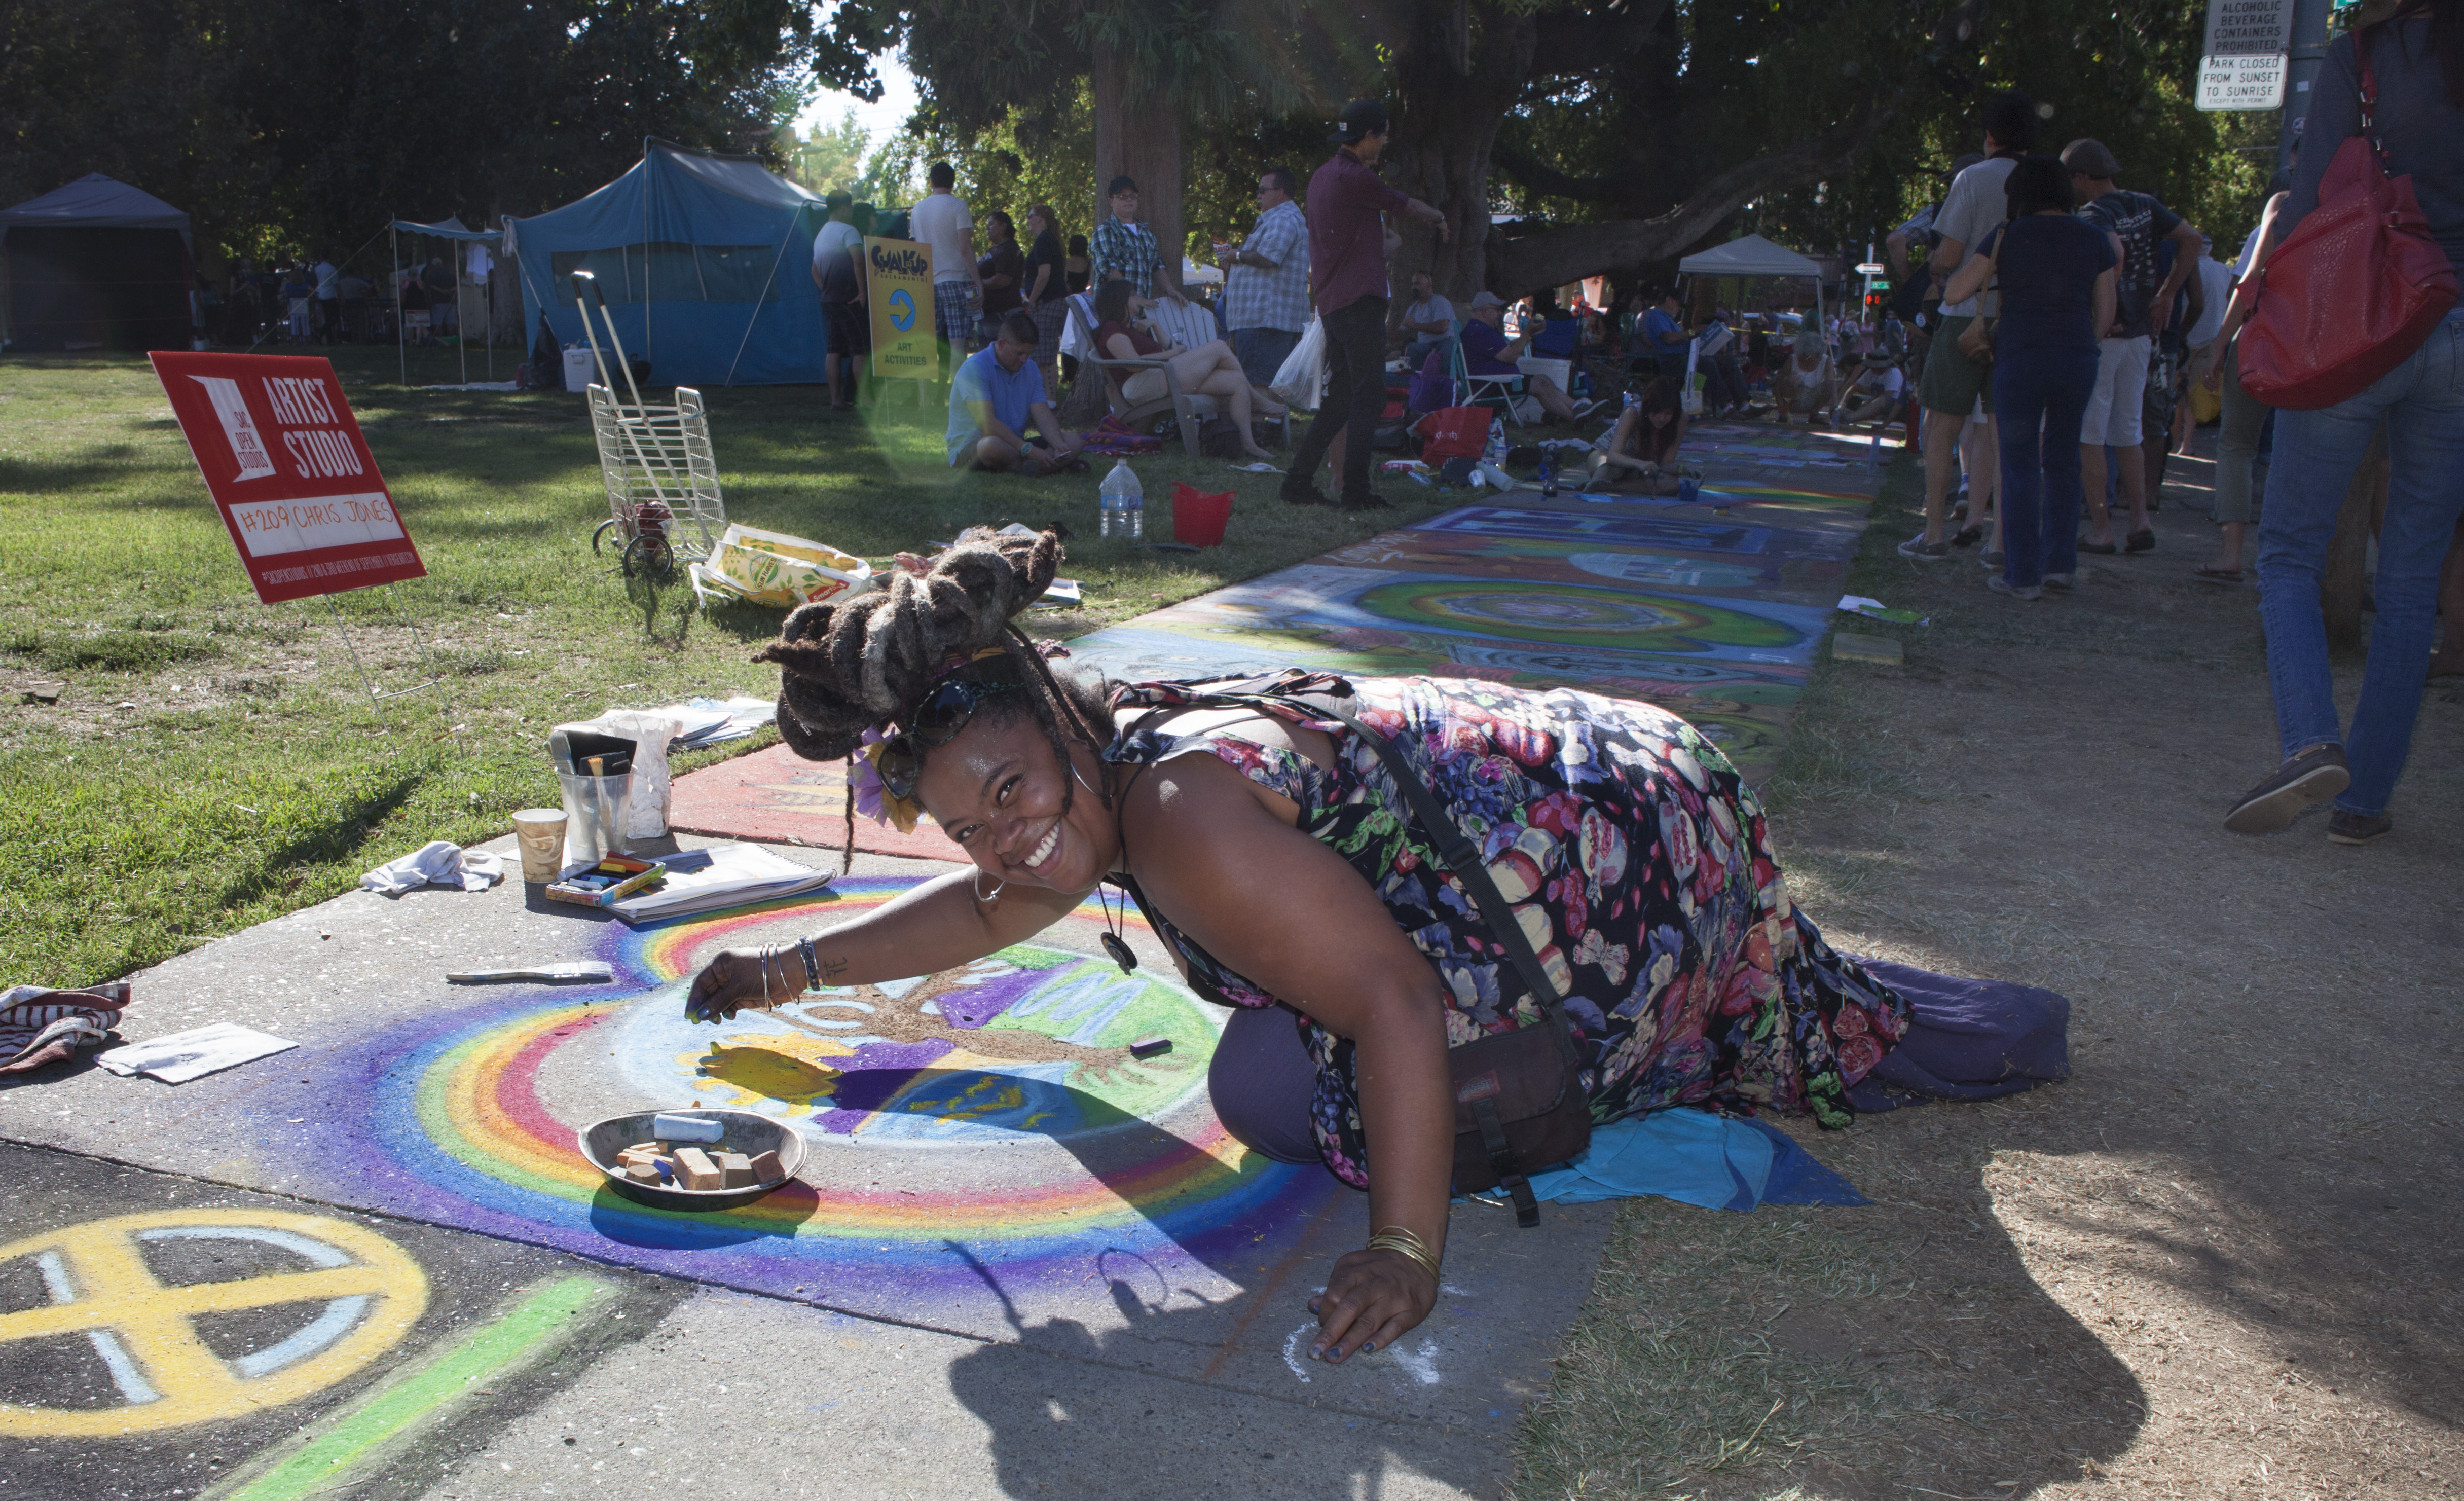
vw, volkswagen, festival